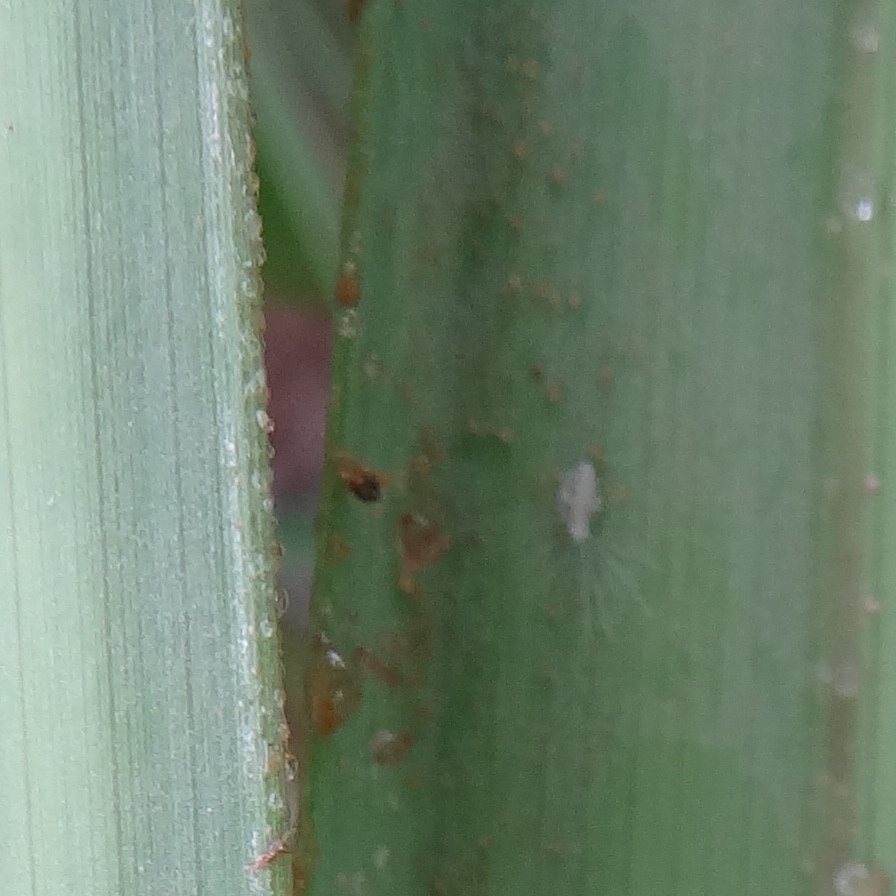
Label: Dubas